Culture of the Republican era in China

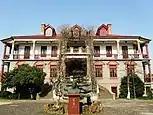

These appeared in the 1900 before and after the detached-style senior residential. These dwellings are basically a replica of the high-end residential buildings that were popular in the west, and are generally located in the urban environment. Most of the appearance are like the French, Britain, Germany form of a mansion, the occupants are mainly foreign officials and capitalists.